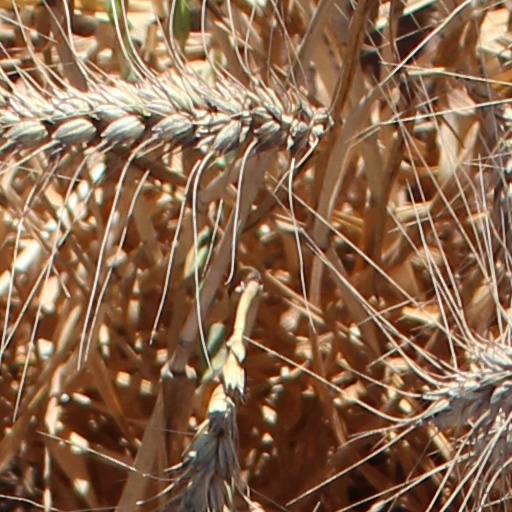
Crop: wheat